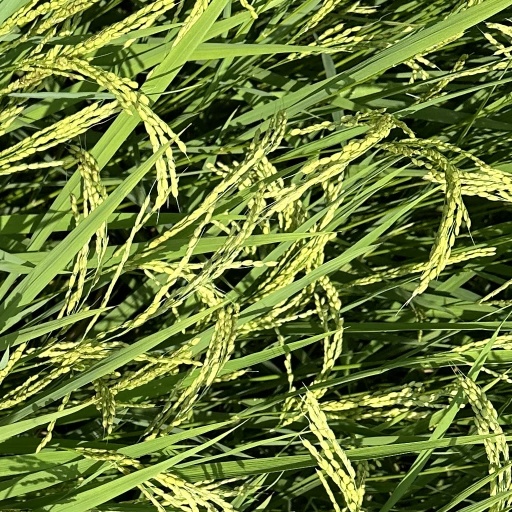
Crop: rice